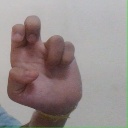
अक्षर: अ